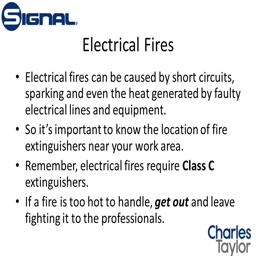
fires can be caused by short circuits , sparking and even the heat generated by faulty electrical lines and equipment .